Jean Fautrier

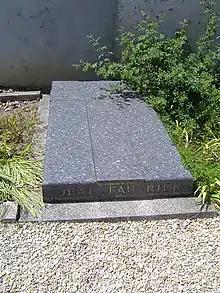
Fautrier's grave in Châtenay-Malabry

In 1939, just as World War II was beginning, Fautrier left the mountains, moving to Marseille, Aix-en-Provence, and Bordeaux before finally returning to Paris in 1940 and starting to paint once again. In Paris he met several poets and writers for whom he created illustrations. In January 1943, he was arrested by the German Gestapo. After brief imprisonment, he fled Paris and found refuge in Châtenay-Malabry, where he began work on the project of the "Otages" (or "Hostages"). These paintings were a response to the torture and execution of French citizens by the Nazis outside his residence, and were exhibited in 1945 with the Drouin gallery. In the years that followed, Fautrier worked on the illustrations of several works, among them "L'Alleluiah" by Georges Bataille, and made a series of paintings devoted to small familiar objects.